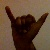
The image shows a hand gesture representing the letter 'Y' in Indian Sign Language.